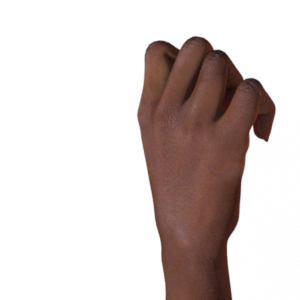
Label: rock